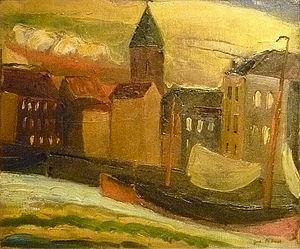
Gustave de Smet est un peintre belge d'expression néerlandaise, frère aîné de Léon de Smet, actif au sein du deuxième groupe de l'École de Laethem-Saint-Martin.